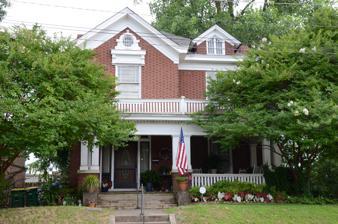
Building: James Peter Faucette House
Country: United States of America
Year built: 1912
Historic house in Arkansas, United States United States historic place James Peter Faucette House U.S. National Register of Historic Places Location in Arkansas Show map of Arkansas Location in United States Show map of the United States Location 316 W. 4th St., North Little Rock, Arkansas Coordinates 34°45′25″N 92°16′15″W / 34.75694°N 92.27083°W / 34.75694; -92.27083 Area less than one acre Built 1912 ( 1912 ) NRHP reference No. 78000629 Added to NRHP January 4, 1978 The James Peter Faucette House is a historic house at 316 West Fourth Street in North Little Rock, Arkansas .  It is a 2 + 1 ⁄ 2 -story brick structure, roughly square in shape, with a projecting gabled section at the left of its front (southern) facade.  A single-story porch extends across the front, supported by grouped square fluted columns on brick piers, with a balustrade across the top.  The house was built c. 1912 by Mayor James P. Faucette, and is one of the city's finer examples of Colonial Revival architecture. The house was listed on the National Register of Historic Places in 1978. See also National Register of Historic Places listings in Pulaski County, Arkansas References